Wrestle Kingdom 8

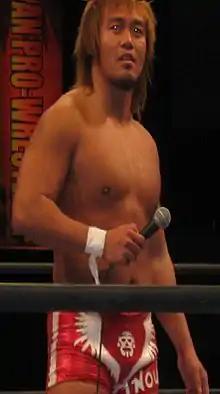
Tetsuya Naito, who was slated to headline Wrestle Kingdom 8, but ultimately lost the spot due to his inability to connect with NJPW fans

Wrestle Kingdom 8 featured eleven professional wrestling matches that involved different wrestlers from pre-existing scripted feuds and storylines. Wrestlers portrayed villains, heroes, or less distinguishable characters in the scripted events that built tension and culminated in a wrestling match or series of matches.